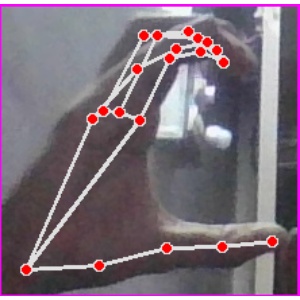
अक्षर: ऋ